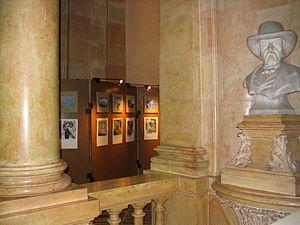
. -2006 Novembre/décembre, «
Roger Zanoni, né à Thionville en 1942, artiste contemporain français, vit à Cannes où il réalise son œuvre. Issu du métier du cinéma, il se consacre à la peinture ainsi qu’à des recherches fondamentales sur les thèmes de la perception et du rêve. Naissent des œuvres oniriques et surréalistes, des installations, avec la complicité de photographes sur des thèmes mythologiques, ainsi que plusieurs jeux de tarot aux lignes traditionnelles et contemporaines, édités dans The Encyclopedia of Tarot de Stuart R. Kaplan. ; Ses créations sont exposées dans de nombreux musées et espaces contemporains, en France et dans d'autres pays. Il a reçu le Prix Artoteque en 2007, à Londres.